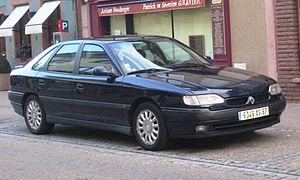
La Safrane est un modèle d'automobile du constructeur Renault, vendu de 1992 à 2002.